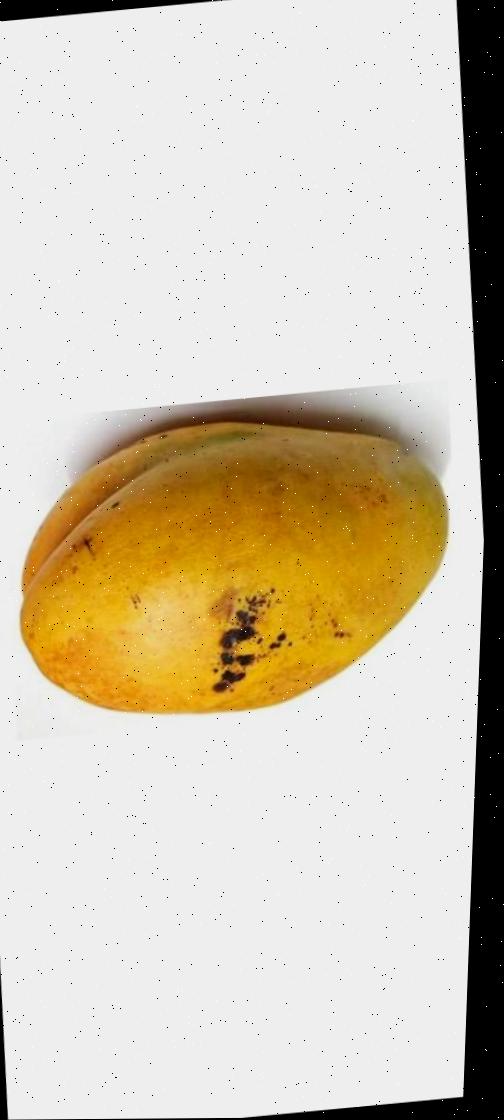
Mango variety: Bari-11